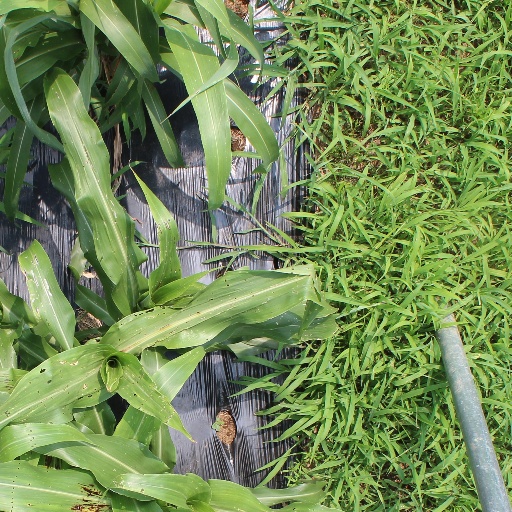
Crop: sorghum